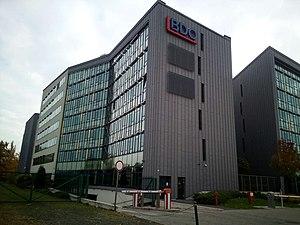
Wizz ou Wizz Air est une compagnie aérienne à bas prix hongroise qui dessert 140 destinations à partir de bases situées en Europe centrale, en Europe de l'Est et en Grande-Bretagne.